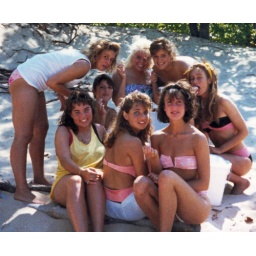
Girls of silver lake in alcove.jpg